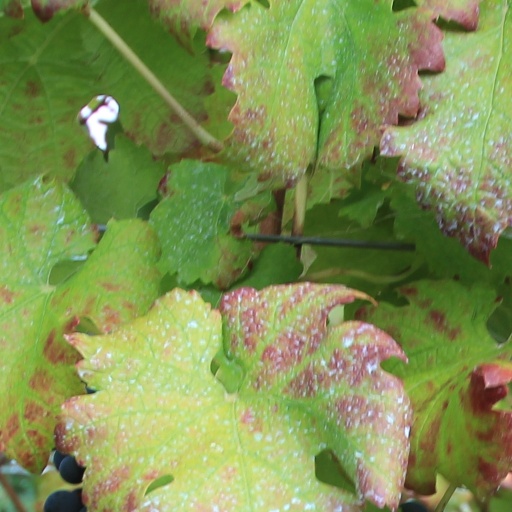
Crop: grape